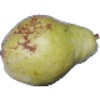
Label: pear_williams